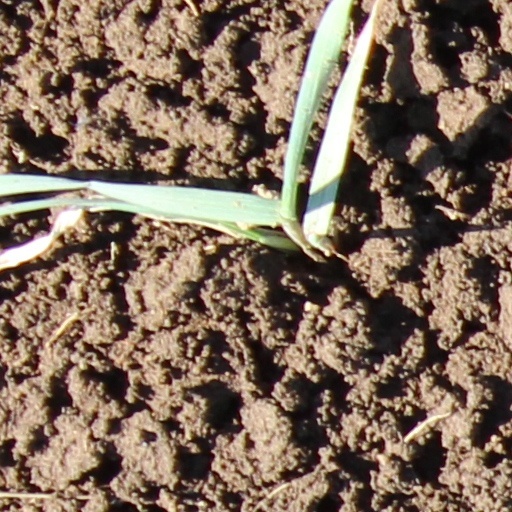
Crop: wheat